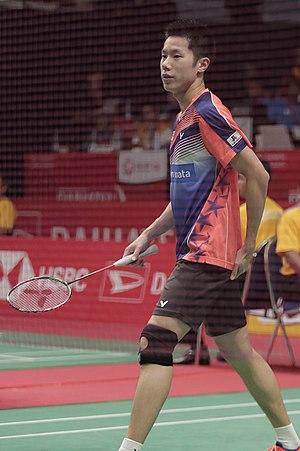
Goh V Shem, né Goh Wei Shem est un joueur de badminton malaisien né le 20 mai 1989 à Kuala Lumpur.